Paris during the Bourbon Restoration

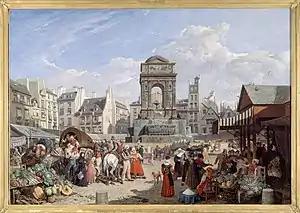
Market of the Saint-Innocents (1822)

According to the official census, the population of Paris grew from 713,966 in 1817, shortly after the Restoration of the monarchy, to 785,866 in 1831, shortly after its end. Most of the new Parisians were immigrants from the nearby French regions, seeking work as the city's economy recovered from the long years of war under Napoleon.